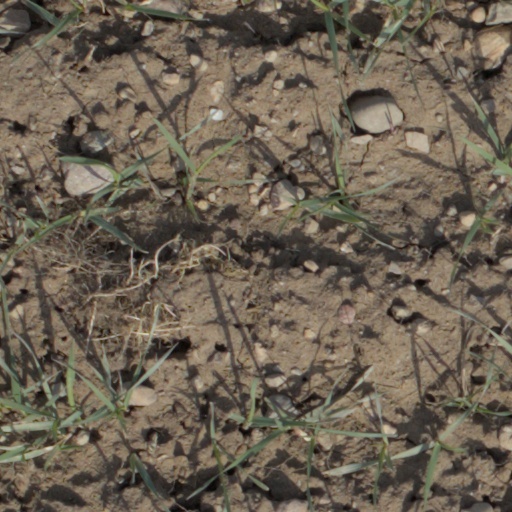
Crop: wheat